Camel's Hump

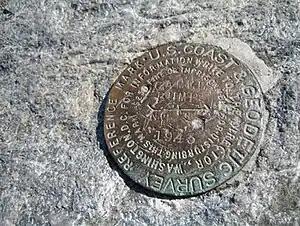
Summit marker on Camel's Hump. Notice the inscription reads "Camels Rump"

The Abenaki name for the mountain is "," or "" ( meaning mountain), which has been variously translated as "resting place", "sit-down place", and "prudently, we make a campfire in a circle near water (and rest) at this mountain."